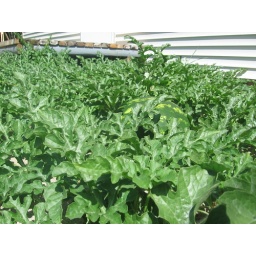
The watermelon plant that took over our patio.